Hetty Blok

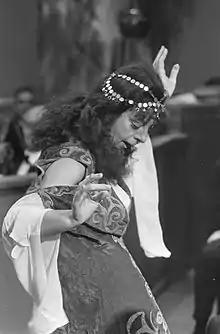
Blok playing a Turkish immigrant (1968)

Her most important role, with which she was identified her entire life, was as Nurse Klivia in "Ja zuster, nee zuster", the television show by Annie M. G. Schmidt which ran from 1966 to 1968 and remains one of the most popular Dutch television shows ever. Besides acting in movies and television series, she spent a lot of time on stage, singing popular music accompanied by musicians such as Cor Lemaire, Harry Bannink, Ruud Bos, and Bas Odijk.